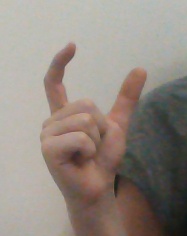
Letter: nun